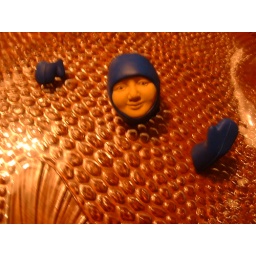
blue guy in fish belly